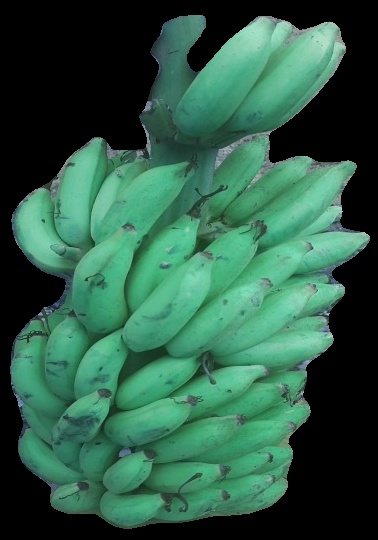
Variety: elakki-bale
Grade: grade2